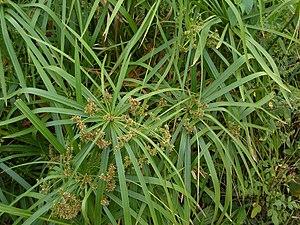
Cyperus alternifolius est une espèce de plantes de la famille des Cyperaceae, originaire de Madagascar. Aussi appelée plante ombrelle, cette espèce est souvent vendue sous le nom commercial de « papyrus », terme impropre qui ne devrait être utilisé que pour désigner l'espèce Cyperus papyrus.